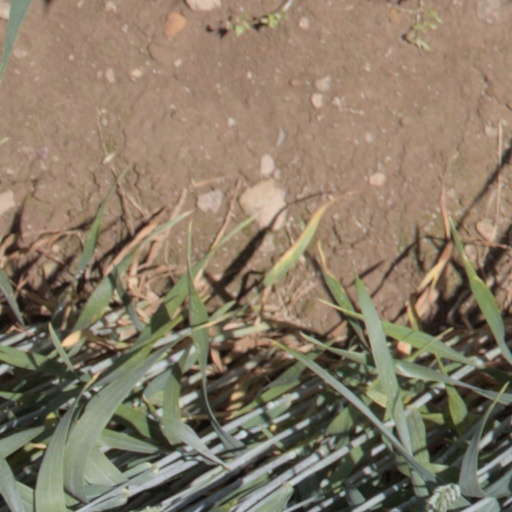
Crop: wheat